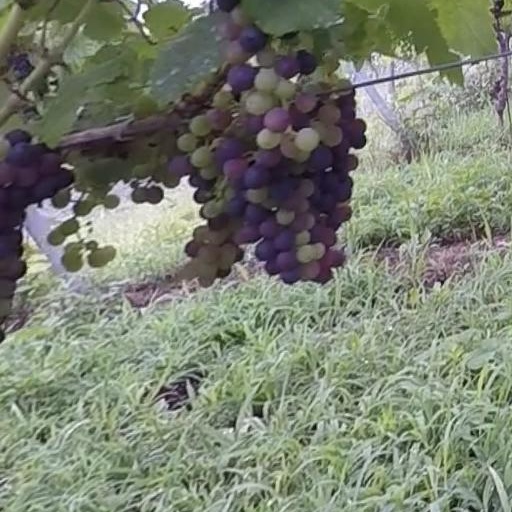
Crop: grape